Christine Sinclair

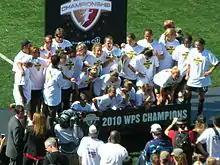
Sinclair (far right) with FC Gold Pride won the 2010 WPS Championship Trophy

Sinclair was selected by FC Gold Pride eighth overall in the 2008 WPS International Draft for the inaugural season of top-tier American league Women's Professional Soccer (WPS). Despite her team-leading six goals, FC Gold Pride finished last in the regular season standings during the 2009 season.